Aston Martin Racing

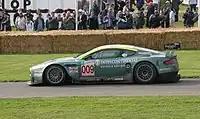
Aston Martin Racing's DBR9 which won the 2007 24 Hours of Le Mans LMGT1 Class

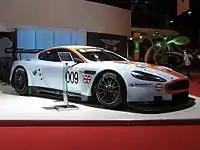
Sponsored by Gulf Oil, one of Aston Martin Racing's 2008 DBR9

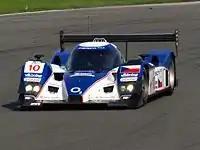
An Aston Martin-powered Lola B08/60 run by Charouz Racing System and backed by Aston Martin Racing

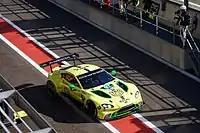
The new Aston Martin Vantage AMR which competes in the 2018–19 FIA World Endurance Championship

Aston Martin Racing is a British auto racing team established in 2004 as a partnership between automobile manufacturer Aston Martin and engineering group Prodrive. The partnership was initially created for the purpose of returning Aston Martin to sports car racing with the DBR9, a heavily modified variant of the Aston Martin DB9. Since the DBR9's racing debut in 2005, Aston Martin Racing has expanded to build a variety of cars available to customers, as well as development of Aston Martin's V12 engine for Le Mans Prototype use. Aston Martin Racing's program has earned several successes over the years.